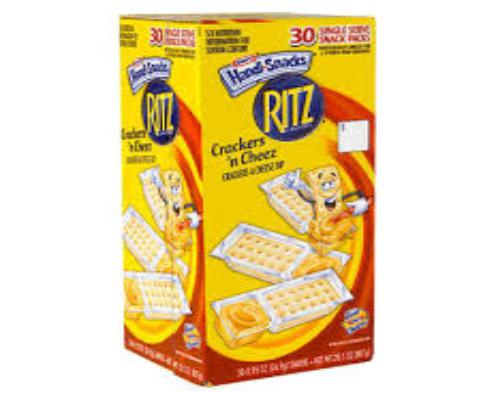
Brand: Handi-Snacks
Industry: Food